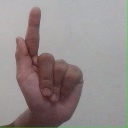
अक्षर: ळ